History of Lisbon

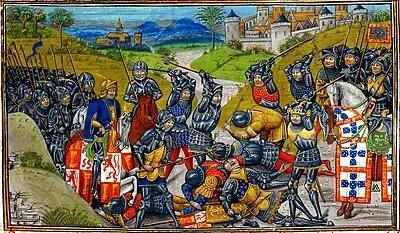
In the battle of Aljubarrota, the new bourgeois elite of Lisbon and their national allies defeated the old feudal aristocracy and its ally, Castile.

Afonso I granted Lisbon a "Foral" in 1179, and tried to restore the city's commercial connections by inaugurating a major new fair or market. Consequently, the Portuguese merchants, Christian and Jewish, not only reestablished some of the old trade links of al-Us̲h̲būna with Seville and Cádiz, and in the Mediterranean with Constantinople, but also opened up new trade routes to the ports of northern Europe that the Muslims rarely visited because of religious differences. Lisbon became a conduit for maritime trade between the North Sea and the Mediterranean, and thanks to advances in navigation, the volume of ocean shipping increased. Portuguese merchants opened trade houses in Seville, Southampton, Bruges, and in the cities of the Hansa, which later joined to form the Hanseatic League. Meanwhile, the Portuguese Jews continued to trade with their relatives in North Africa. They exchanged Portuguese olive oil, salt, wine, cork, honey and wax as well as wool and fine linen textiles, tin, iron, dyes, amber, guns, furs and artisanal works of the north for the spices, silks and herbal remedies of the Mediterranean countries, in addition to the gold, ivory, rice, alum, almonds and sugar bought from the Arabs and Moors. Shipyards were founded to build more commercial and military vessels for the naval fleet (armada) essential to protect this trade from Saracen pirates. Increasing demand for goods by the growing populations of Europe in the 12th and 13th centuries stimulated innovations in the construction of boats, the sturdy but clumsy barge ("barca") becoming obsolete when a gradual synthesis of Christian, Viking and Arabic sea-going knowledge led to the development of the caravel (first mentioned in the early 13th century), the first truly seaworthy Atlantic sailing ship. Professions in the maritime industry, such as those of ships-carpenters and sailors, were allowed certain privileges and protections, including the creation in 1242 of a maritime judicial office in Lisbon called the "Alcaide do Mar" (Alcaide of the Sea).